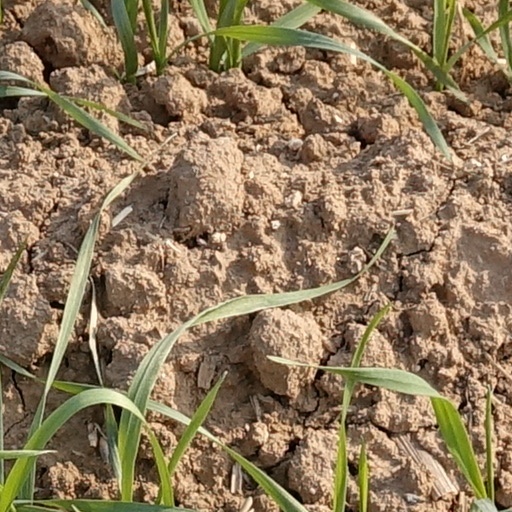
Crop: wheat